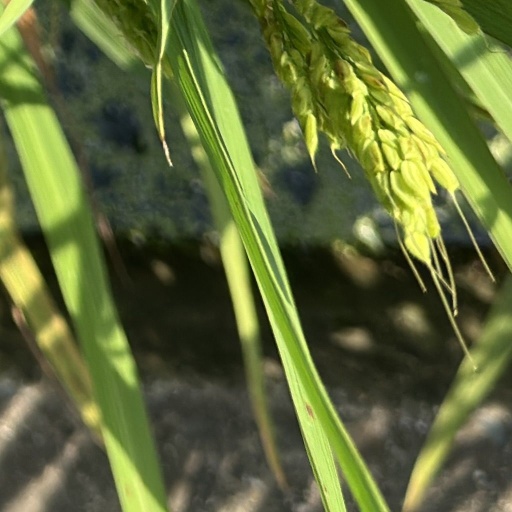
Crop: rice